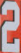
Number: 2